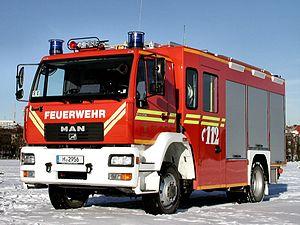
Les avertisseurs spéciaux de véhicule sont des dispositifs permettant de signaler des véhicules ayant une mission particulière, en général :